Tiszakanyár

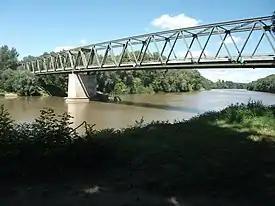
Ferenc Rakoczi II. - Tisa bridge - Tiszakanyár, Hungary

Tiszakanyár is a village in Szabolcs-Szatmár-Bereg county, in the Northern Great Plain region of eastern Hungary.